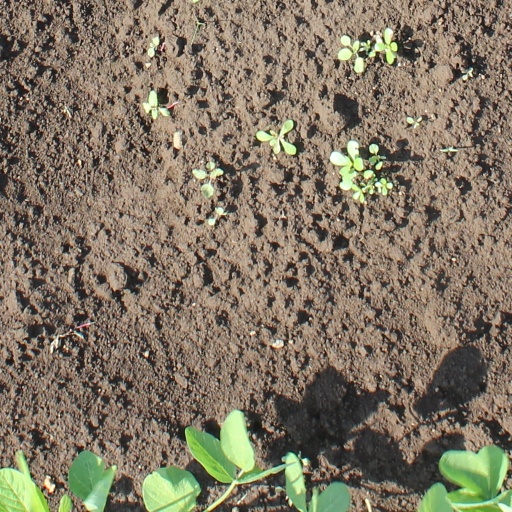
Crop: soybean